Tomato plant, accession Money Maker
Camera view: bottom (45 deg); turntable rotation: 210 degrees
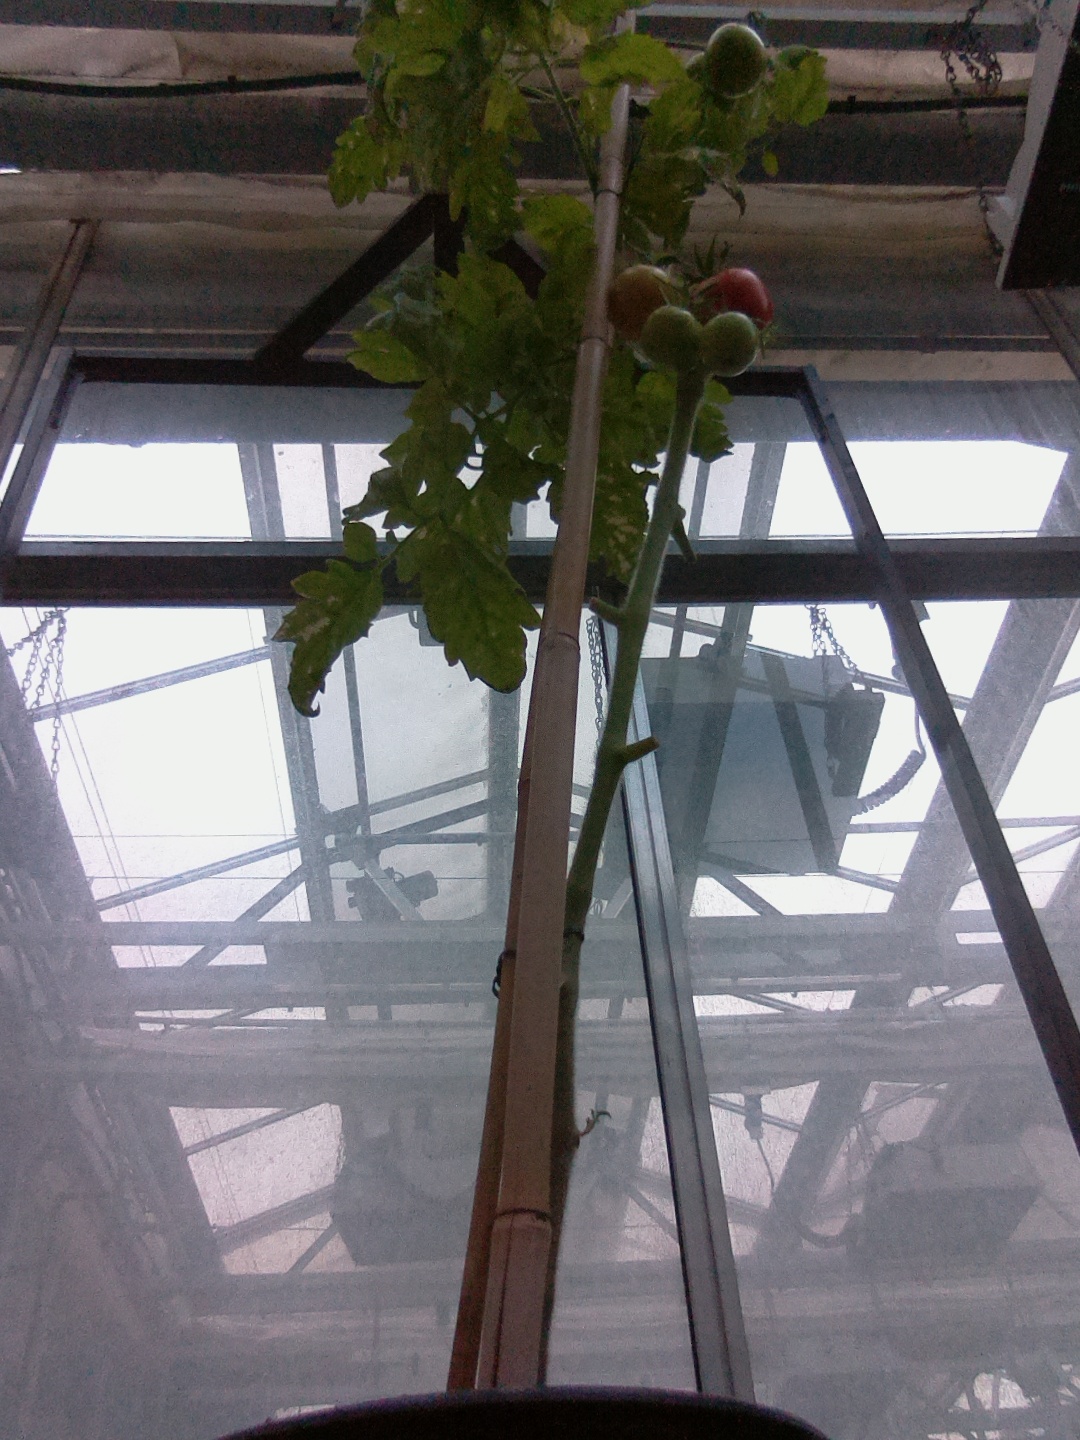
BBCH growth stage 84: 40%-50% of fruits show typical fully ripe color